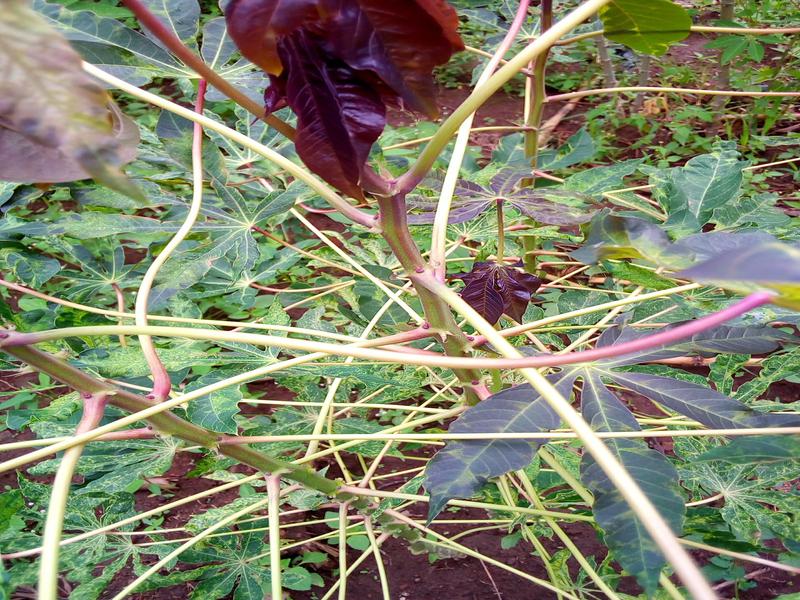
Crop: cassava
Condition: mosaic_disease